Théâtre Lyrique

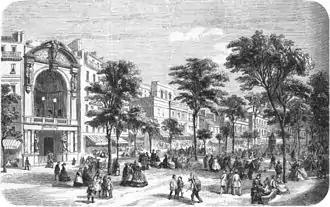
The Théâtre Lyrique on the Boulevard du Temple

The Théâtre Lyrique was one of four opera companies performing in Paris during the middle of the 19th century (the other three being the Opéra, the Opéra-Comique, and the Théâtre-Italien). The company was founded in 1847 as the Opéra-National by the French composer Adolphe Adam and renamed Théâtre Lyrique in 1852. It used four different theatres in succession, the Cirque Olympique, the Théâtre Historique, the Salle du Théâtre-Lyrique (now the Théâtre de la Ville), and the Salle de l'Athénée, until it ceased operations in 1872.